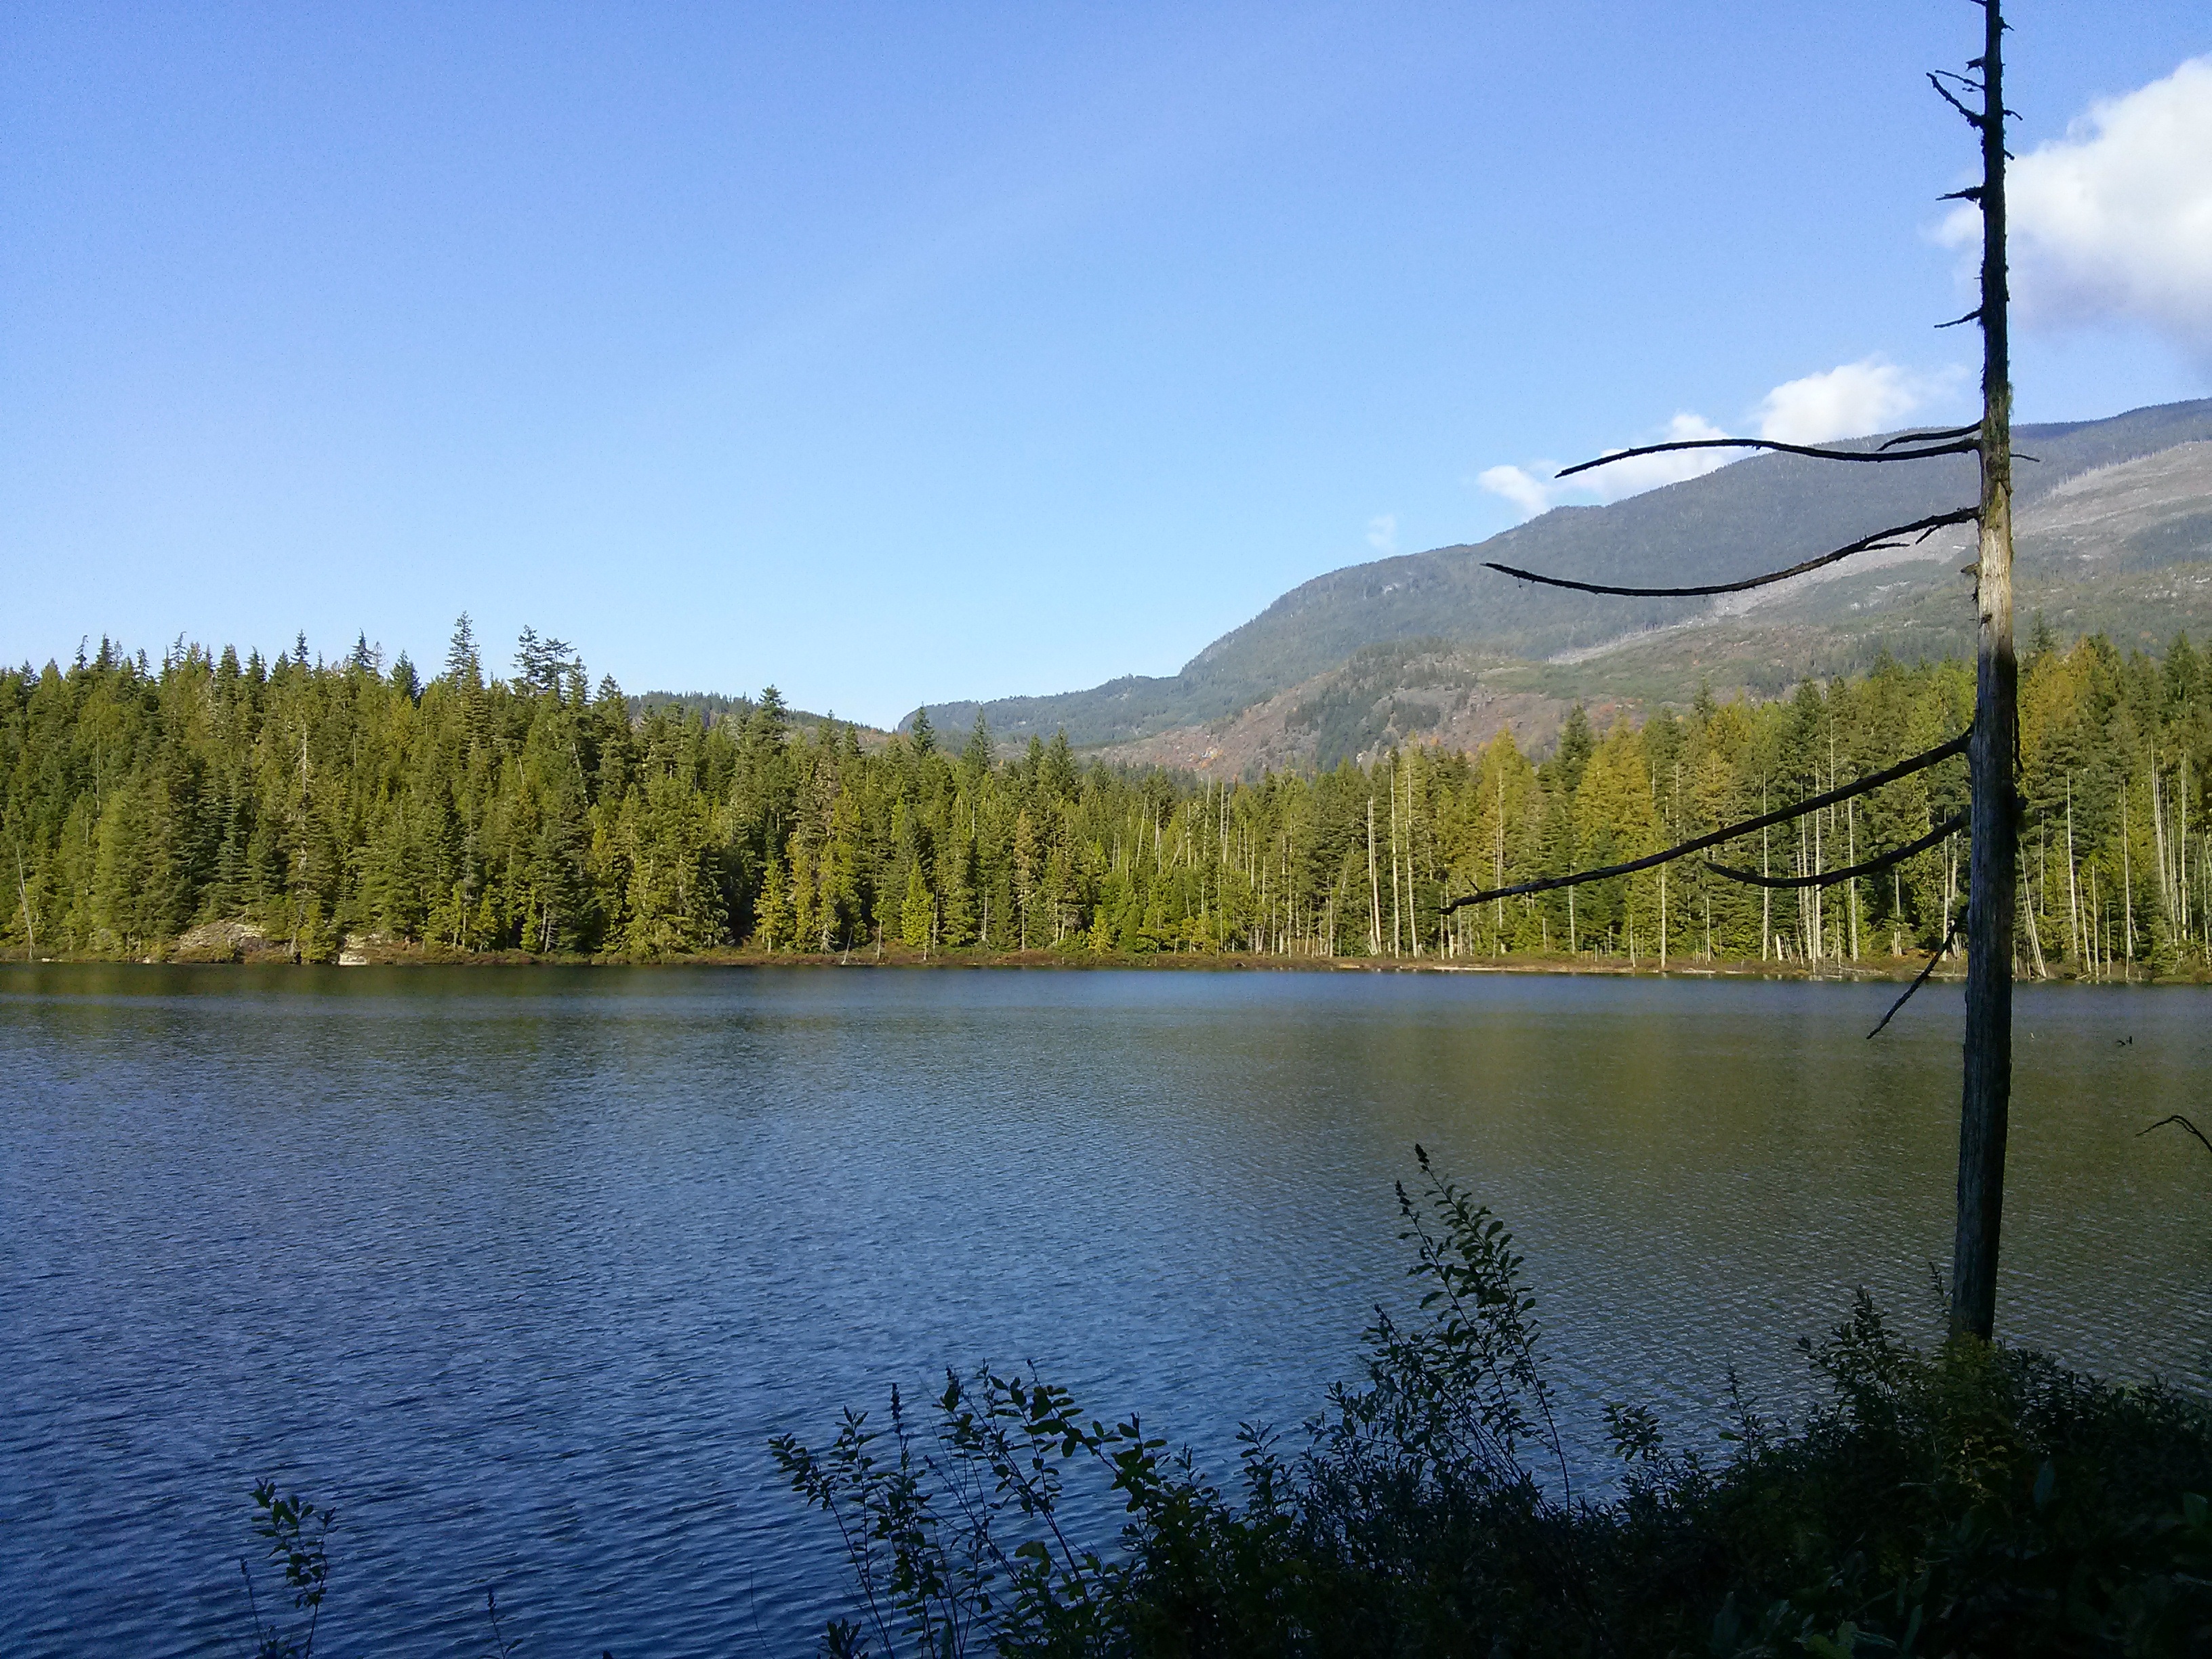
landscape, tree, water, nature, outdoor, wilderness, mountain, lake, river, mountain range, summer, pond, reflection, tranquil, scenic, scenery, reservoir, body of water, scene, loch, mountainous landforms